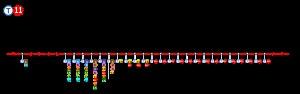
La ligne 11 du tramway de Bâle et son express E11 est l'une des lignes du tramway de Bâle.